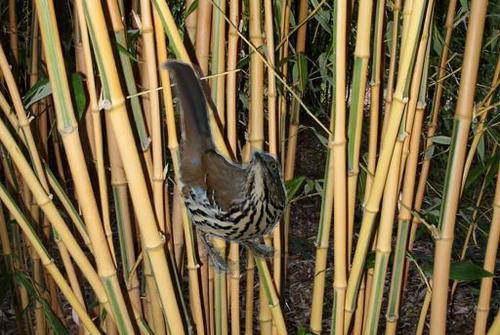
Bird species: Brown_Thrasher
Bird type: landbird
Background: land